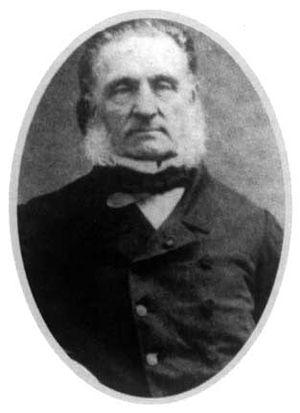
sujet: Armand Trousseau license: source: http://www.ordinemedicipavia.it/bollettino/boll1_01/finardi.html
Armand Trousseau, né le 14 octobre 1801 à Tours et mort le 23 juin 1867 à Paris, est un médecin, clinicien et homme politique français.
Pierre Fidèle Bretonneau, né à Saint-Georges-sur-Cher le 3 avril 1778 et mort à Paris 16ᵉ le 18 février 1862, est un célèbre clinicien français, professeur et médecin en chef de l'hôpital de Tours.